Central NSW Mallee Important Bird Area

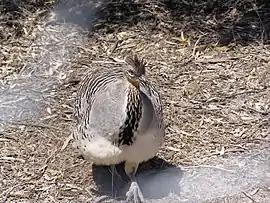
The Central NSW Mallee IBA is important for malleefowl conservation

The Central NSW Mallee Important Bird Area is an irregularly shaped 2500 km tract of land in western New South Wales, Australia. It lies near the small town of Mount Hope and comprises the nature reserves of Yathong, Nombinnie and Round Hill, with some unreserved crown land, containing remnant mallee woodland and shrubland habitat. It was identified and classified as an Important Bird Area (IBA) because it supports isolated key populations of the malleefowl (with from 250 to 500 individuals present) and the red-lored whistler (with up to 68 breeding pairs). It is also at the centre of distribution in New South Wales for other mallee bird species, including the shy heathwren, striated grasswren, southern scrub-robin and chestnut quail-thrush.